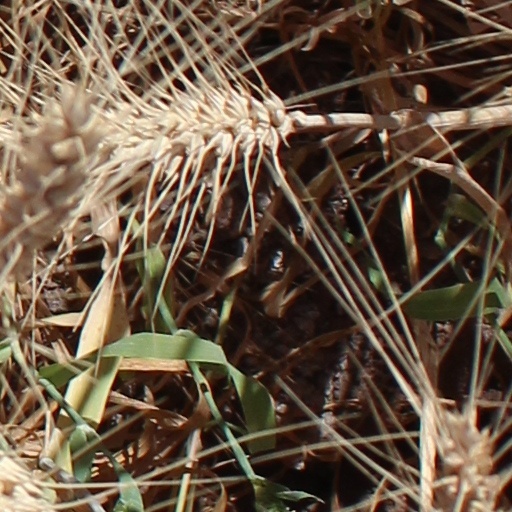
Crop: wheat